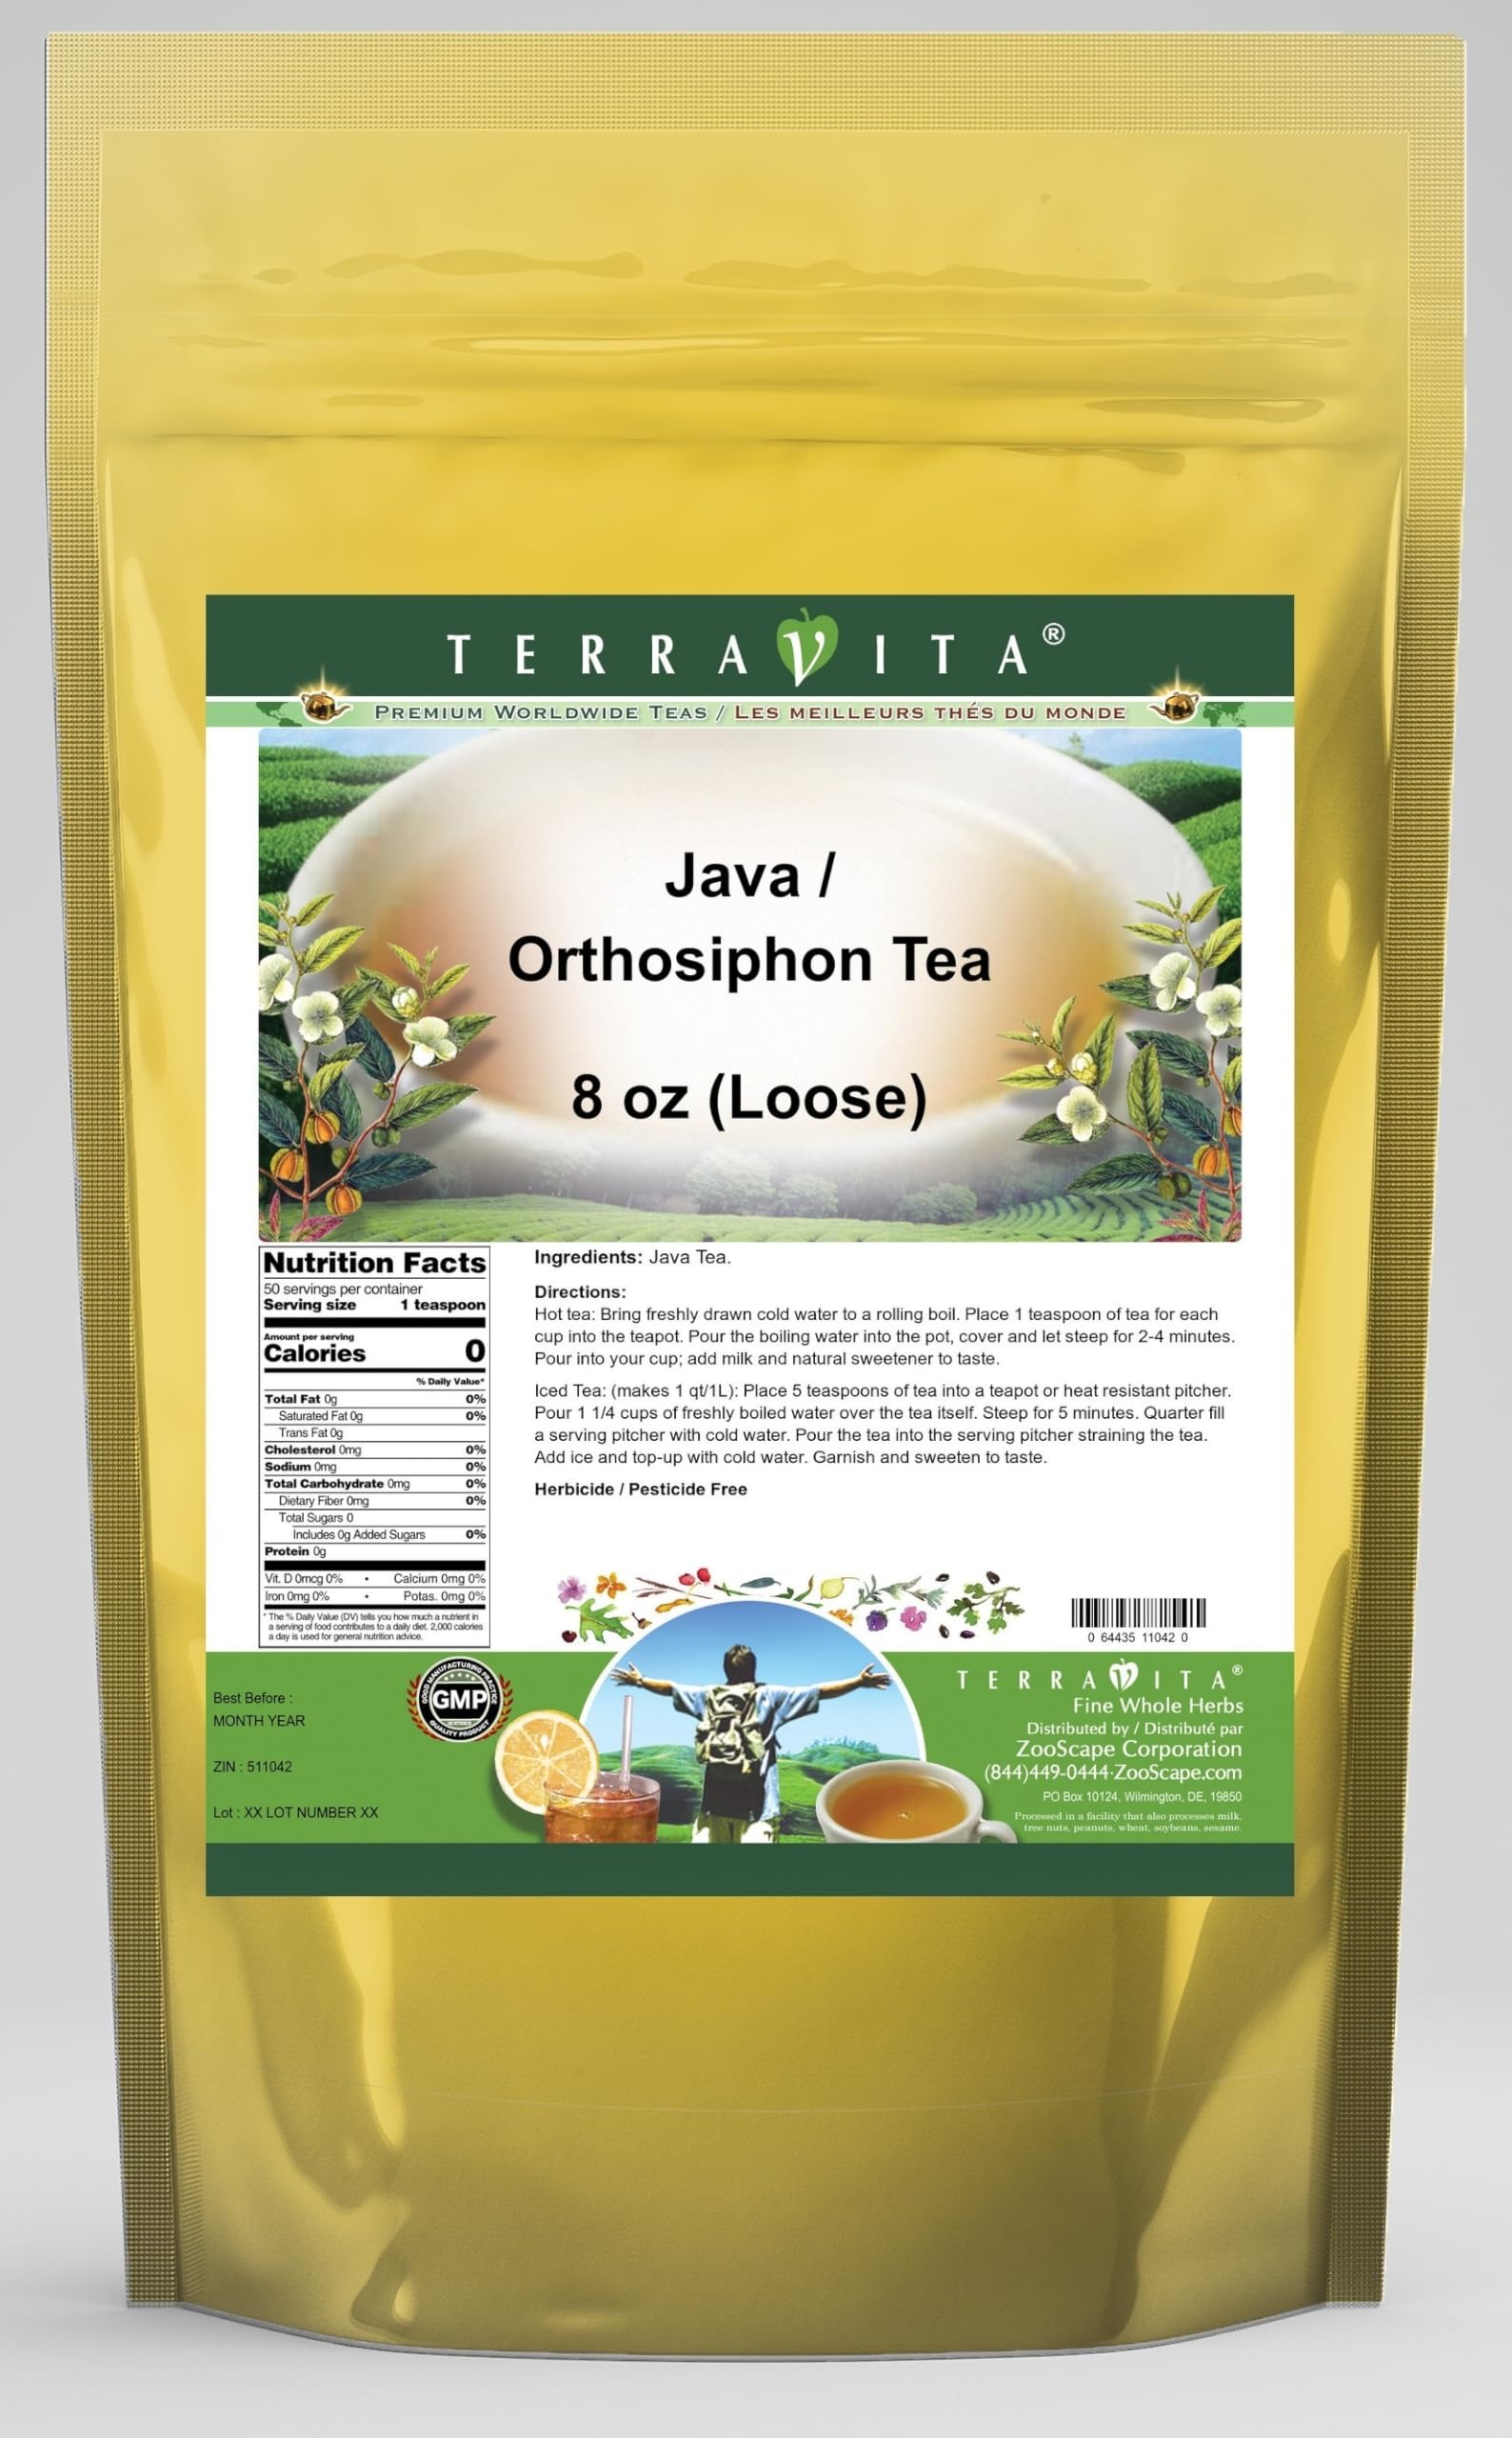
Item Name: Java Tea/Orthosiphon Tea (Loose) (8 oz, ZIN: 511042)
Bullet Point 1: Java Tea / Orthosiphon Tea (Loose) (8 oz, ZIN: 511042)
Bullet Point 2: No fillers.
Bullet Point 3: Manufacturer: TerraVita
Bullet Point 4: Size: 8 oz
Bullet Point 5: Loose Leaf Herbal Tea - Packed in a convenient upright pouch!
Product Description: Java Tea / Orthosiphon Tea (Loose) (8 oz, ZIN: 511042)<BR><BR>Packaged in the United States in a GMP certified facility (Good Manufacturing Practice).<BR><BR>No fillers.<BR><BR>Manufacturer: TerraVita<BR><BR>Size: 8 oz<BR><BR>Loose Leaf Herbal Tea - Packed in a convenient upright pouch!<BR><BR>Ingredients: Java Tea
Value: 8.0
Unit: Ounce

Price: 32.94